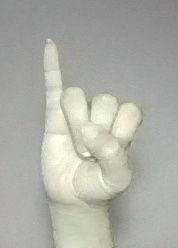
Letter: meem